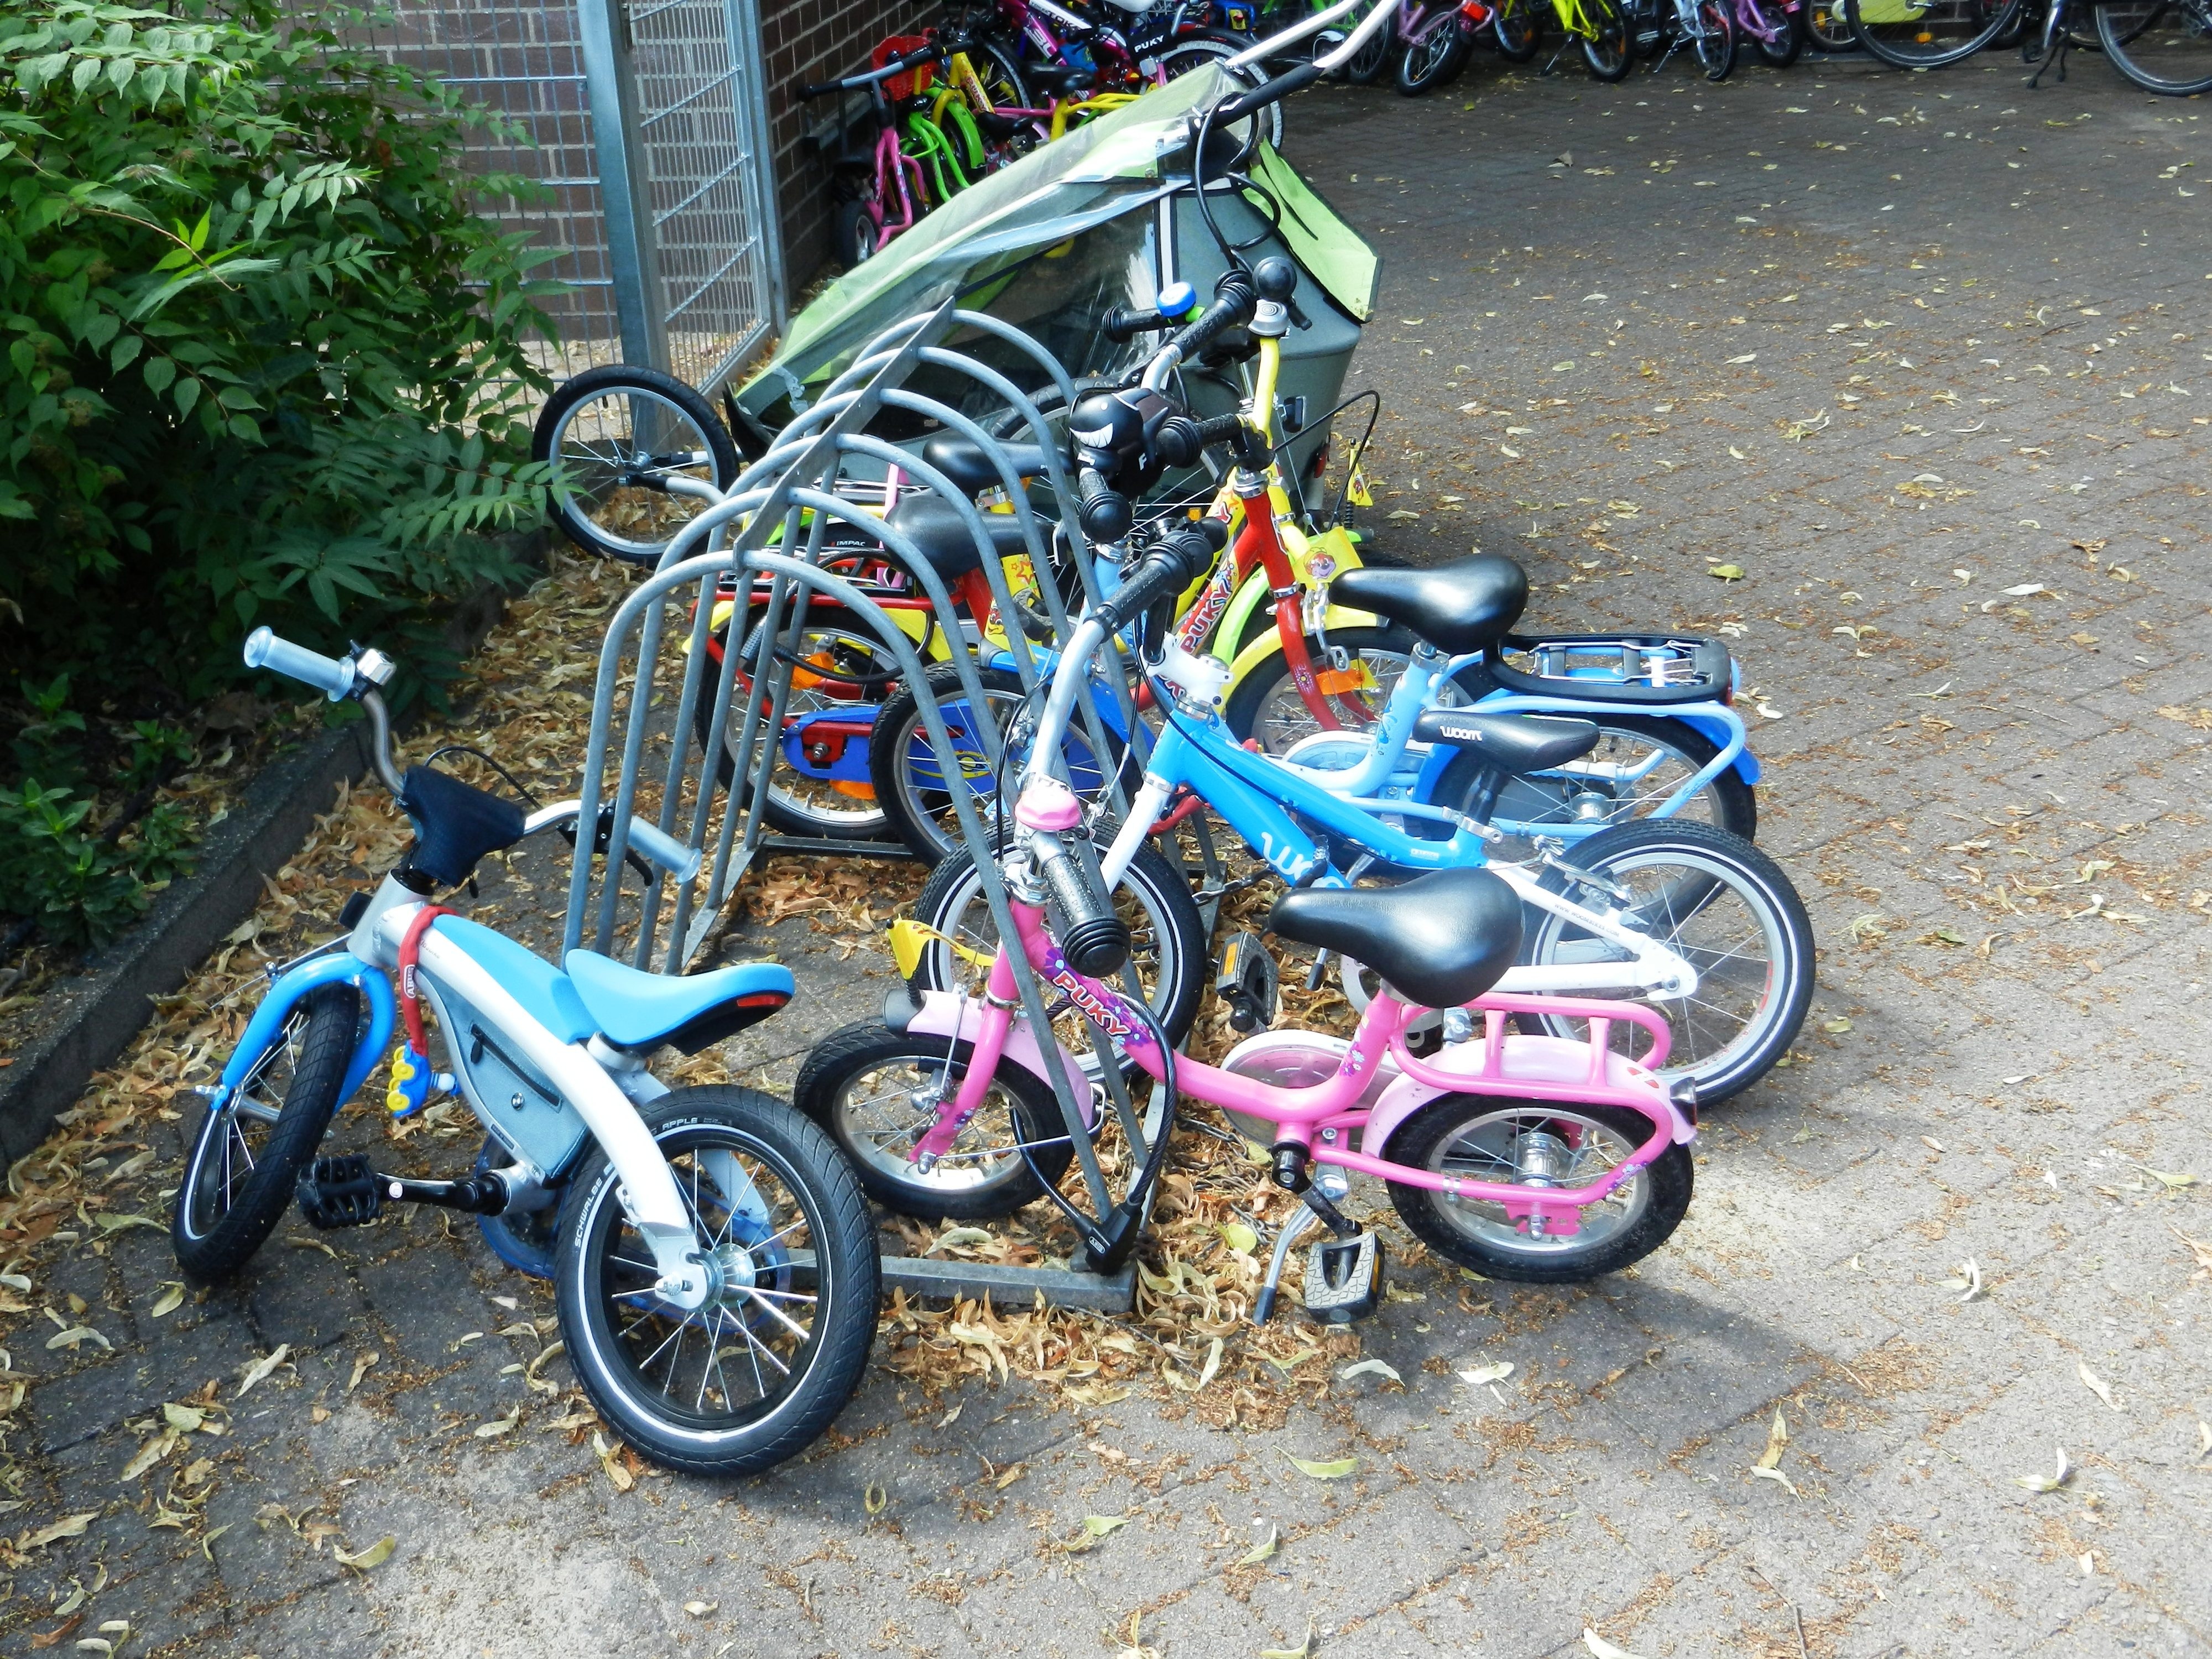
sport, wheel, tube, bicycle, bike, vehicle, motorcycle, motocross, steering wheel, tourism, moped, children, spokes, sports, bicycles, wheels, racing, chopper, active, motorsport, tyres, motorcycling, luggage rack, a motorcycle, by bike, motorcycle racing, dirt track racing, inner tubes, city bicycles